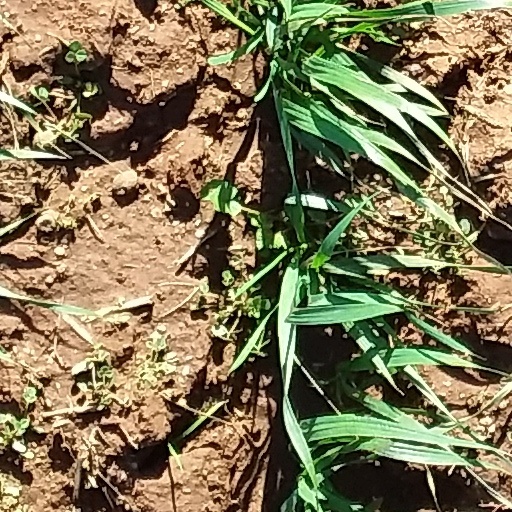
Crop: wheat